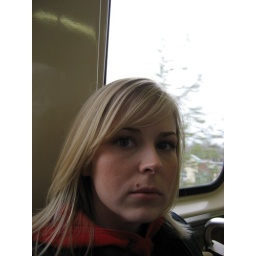
my last train ride home in the city.